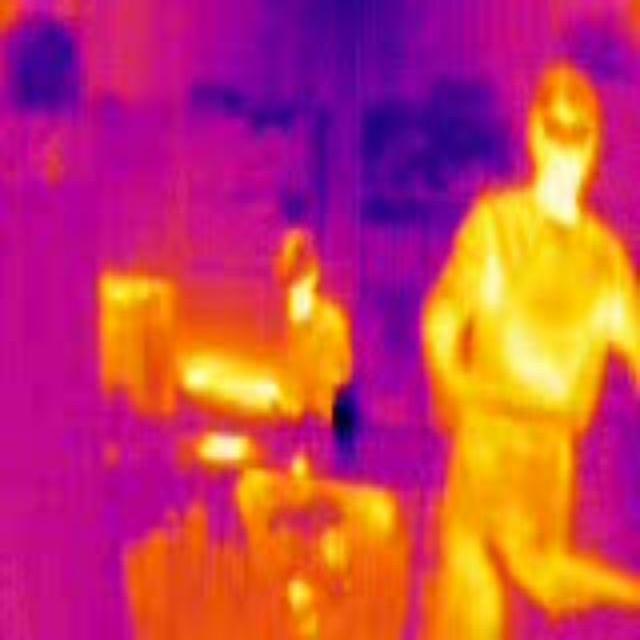
Detected objects:
label: person
label: person